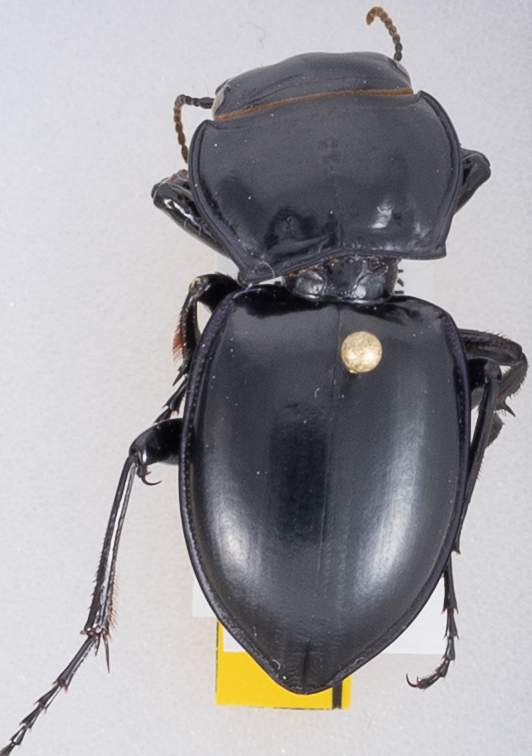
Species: Pasimachus californicus
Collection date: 2018-08-08
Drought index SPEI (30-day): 0.47
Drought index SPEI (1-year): -0.62
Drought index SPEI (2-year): -0.62